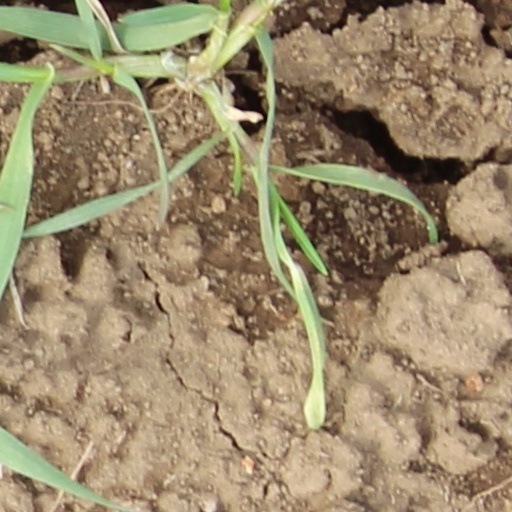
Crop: wheat